Yurt

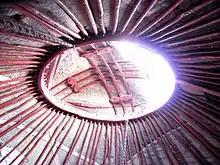
Roof crown of Kyrgyz yurt used in Kyrgyzstan flag

The Old Turkic "yurt" may have been derived from the Old Turkic word "ur"—a verb with the suffix +Ut. In modern Turkish and Uzbek, the word "yurt" is used as the synonym for 'homeland' or a 'dormitory', while in modern Azerbaijani, "yurd" mainly signifies 'homeland' or 'motherland'. In Russian, the structure is called "yurta" (юрта), whence the word came into English.